What's Happening!!

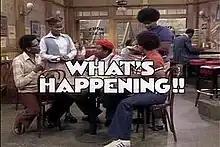
S3 title screen

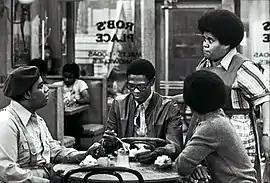

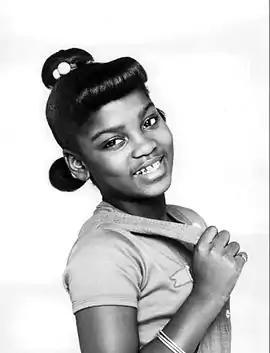
Spencer portrayed Raj's younger sister, Dee Thomas.

What's Happening!! is an American sitcom television series that first aired on ABC from August 5, 1976, premiering as a summer series. Thanks to the show's popularity, and with the failure of other shows, it eventually returned as a weekly series, that later aired for the rest of the three seasons, from November 13, 1976, to April 28, 1979. Created by Eric Monte (of "Good Times"), "What's Happening!!" was loosely based on the film "Cooley High". It was television's first African-American show that dealt with teenagers, which was also a groundbreaking sitcom.